Ratcliffe Hicks

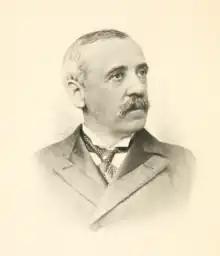
Portrait drawing (c.1896)

Ratcliffe Hicks (1843–1906) was an American lawyer, industrialist, state legislator, and philanthropist from Tolland, Connecticut. The family home is now the Hicks-Stearns Family Museum. The Ratcliffe Hicks School of Agriculture at the University of Connecticut and the Hicks Memorial Municipal Center and Library in Tolland are named after him.